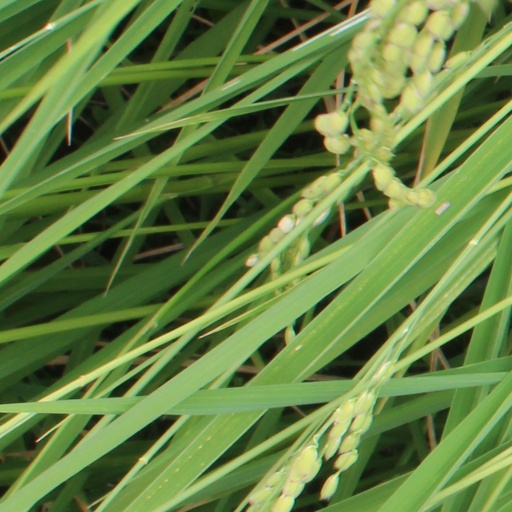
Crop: rice